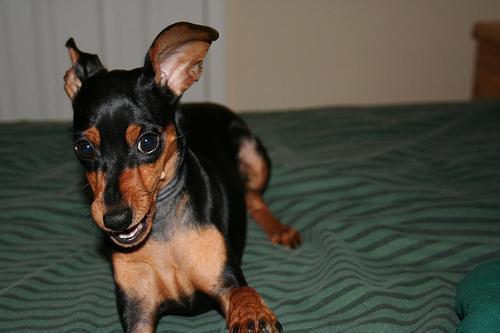
miniature_pinscher